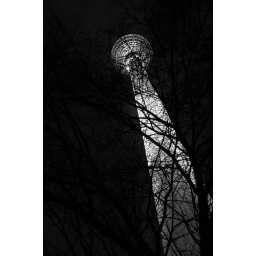
The television tower in Ost Berlin under a three